Sisters (1972 film)

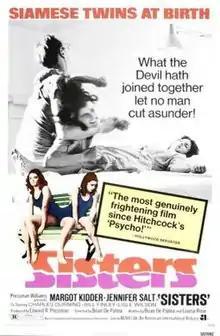
Theatrical release poster

Sisters (released as Blood Sisters in the United Kingdom) is a 1972 American psychological horror film directed by Brian De Palma and starring Margot Kidder, Jennifer Salt, and Charles Durning. It follows Dominique Blanchion, the separated conjoined twin of a French Canadian model, Danielle Breton, who is suspected of having committed a brutal murder witnessed by Grace Collier, a newspaper reporter in Staten Island, New York City.